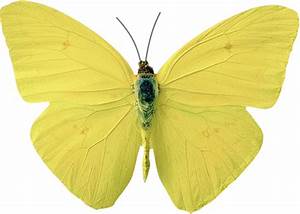
Label: butterfly